Brabham BT44

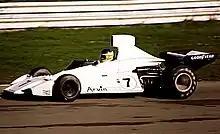
Carlos Reutemann in the all-white Brabham BT44 at the 1974 Race of Champions.

The 1974 season was successful for Brabham. Carlos Reutemann took three wins with the car, partnered by Carlos Pace who was able to string a series of promising results together. Brabham finished at a fighting fifth place in the Constructor's Championship after a closely fought season.